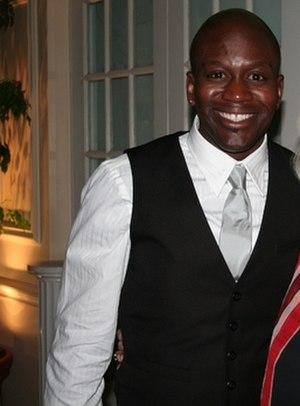
Tituss Burgess, né le 21 février 1979 à Athens est un acteur et chanteur américain. Ténor, il a joué dans plusieurs comédies musicales à Broadway.